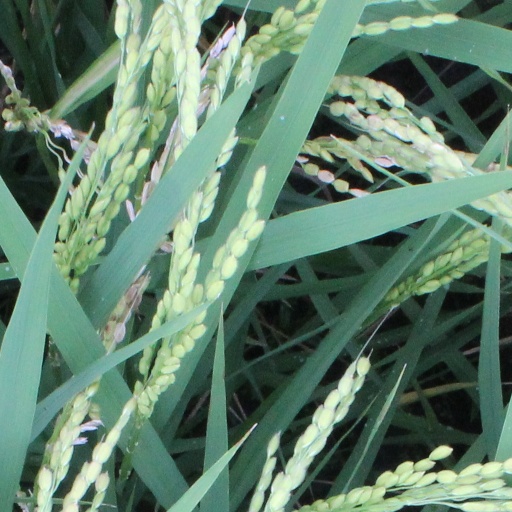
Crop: rice